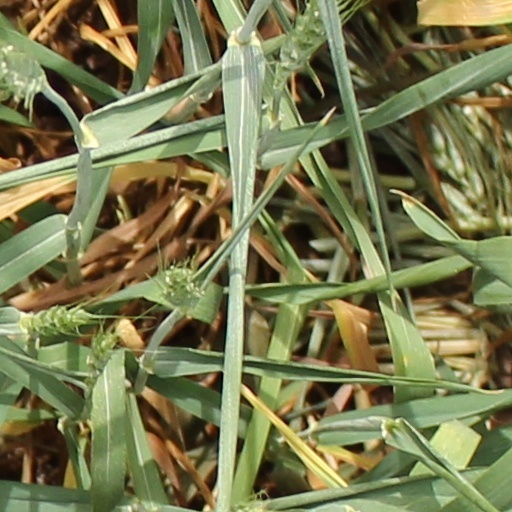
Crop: wheat